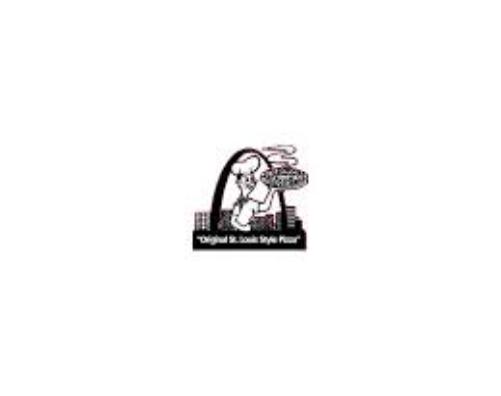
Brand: Imo's Pizza
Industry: Food